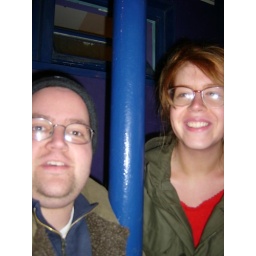
cherry and steve by blue wall